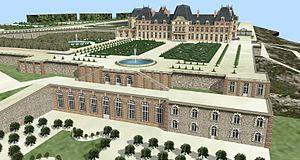
Françoise Émilie de Joly de Choin, « Mademoiselle de Choin » dite Mademoiselle Choin, était l’épouse secrète du Grand Dauphin, fils de Louis XIV.